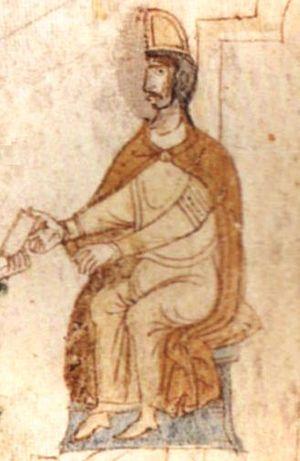
Le royaume de Sicile a dans le passé recouvert plusieurs zones géographiques différentes au fil du temps, et il ne s'est pas limité à la seule île de Sicile. Il a été l'objet de convoitises de la part des plus grandes familles européennes, qui se sont battues pour s'en assurer la possession. L'histoire du royaume a été particulièrement mouvementée, marquée par des assassinats, des guerres de succession, des séparations. Les rois de Sicile n'ont donc pas tous régné sur un territoire identique. On a même pu parler, lors des périodes au cours desquelles les royaumes de Sicile et de Naples ont été réunis, de « Royaume des Deux-Siciles ». Établir la liste des rois de Sicile et/ou de Naples suppose donc de rattacher les noms des rois à la bonne entité politique.
Tancrède de Sicile, né vers 1138 et mort le 20 février 1194 à Palerme, est un roi normand de Sicile.